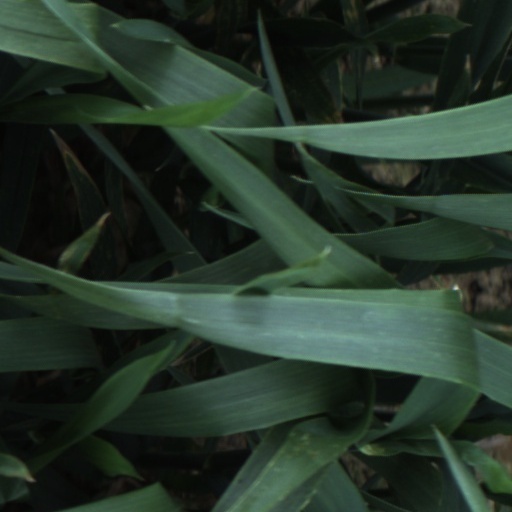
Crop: wheat